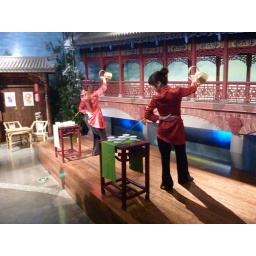
Found in the 'Chinese Provinces Pavilion' Inside the ground floor of the Chinese Pavilion.